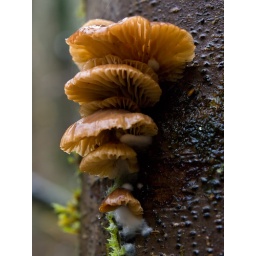
Mushrooms dot the trees in this damp forest area